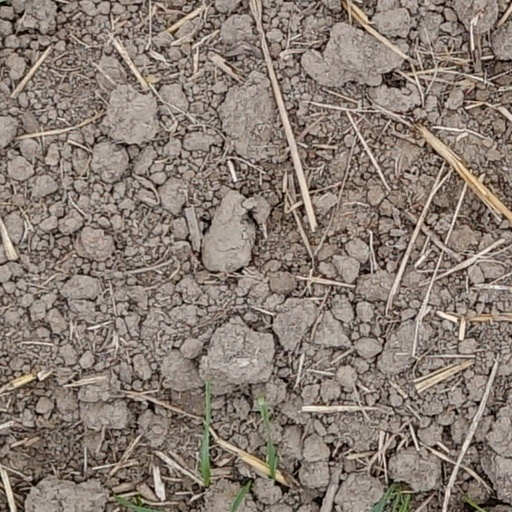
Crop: wheat